Bray, County Wicklow

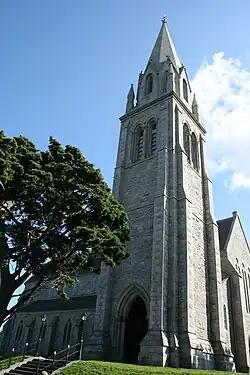
Christ Church, Bray

Bray is represented on Wicklow County Council by two local electoral areas. Bray East (4 seats) is approximately two-thirds of the town, while Bray West (4 seats) is the other third and includes the neighbouring villages of Enniskerry and Kilmacanogue. The electoral divisions of Bray East are Bray No. 1 Urban, Bray No. 2 Urban, Bray No. 3 Urban and Rathmichael (Bray). The electoral divisions of Bray West are Enniskerry, Kilmacanoge and Powerscourt. Bray Municipal District consists of both of these local electoral areas.